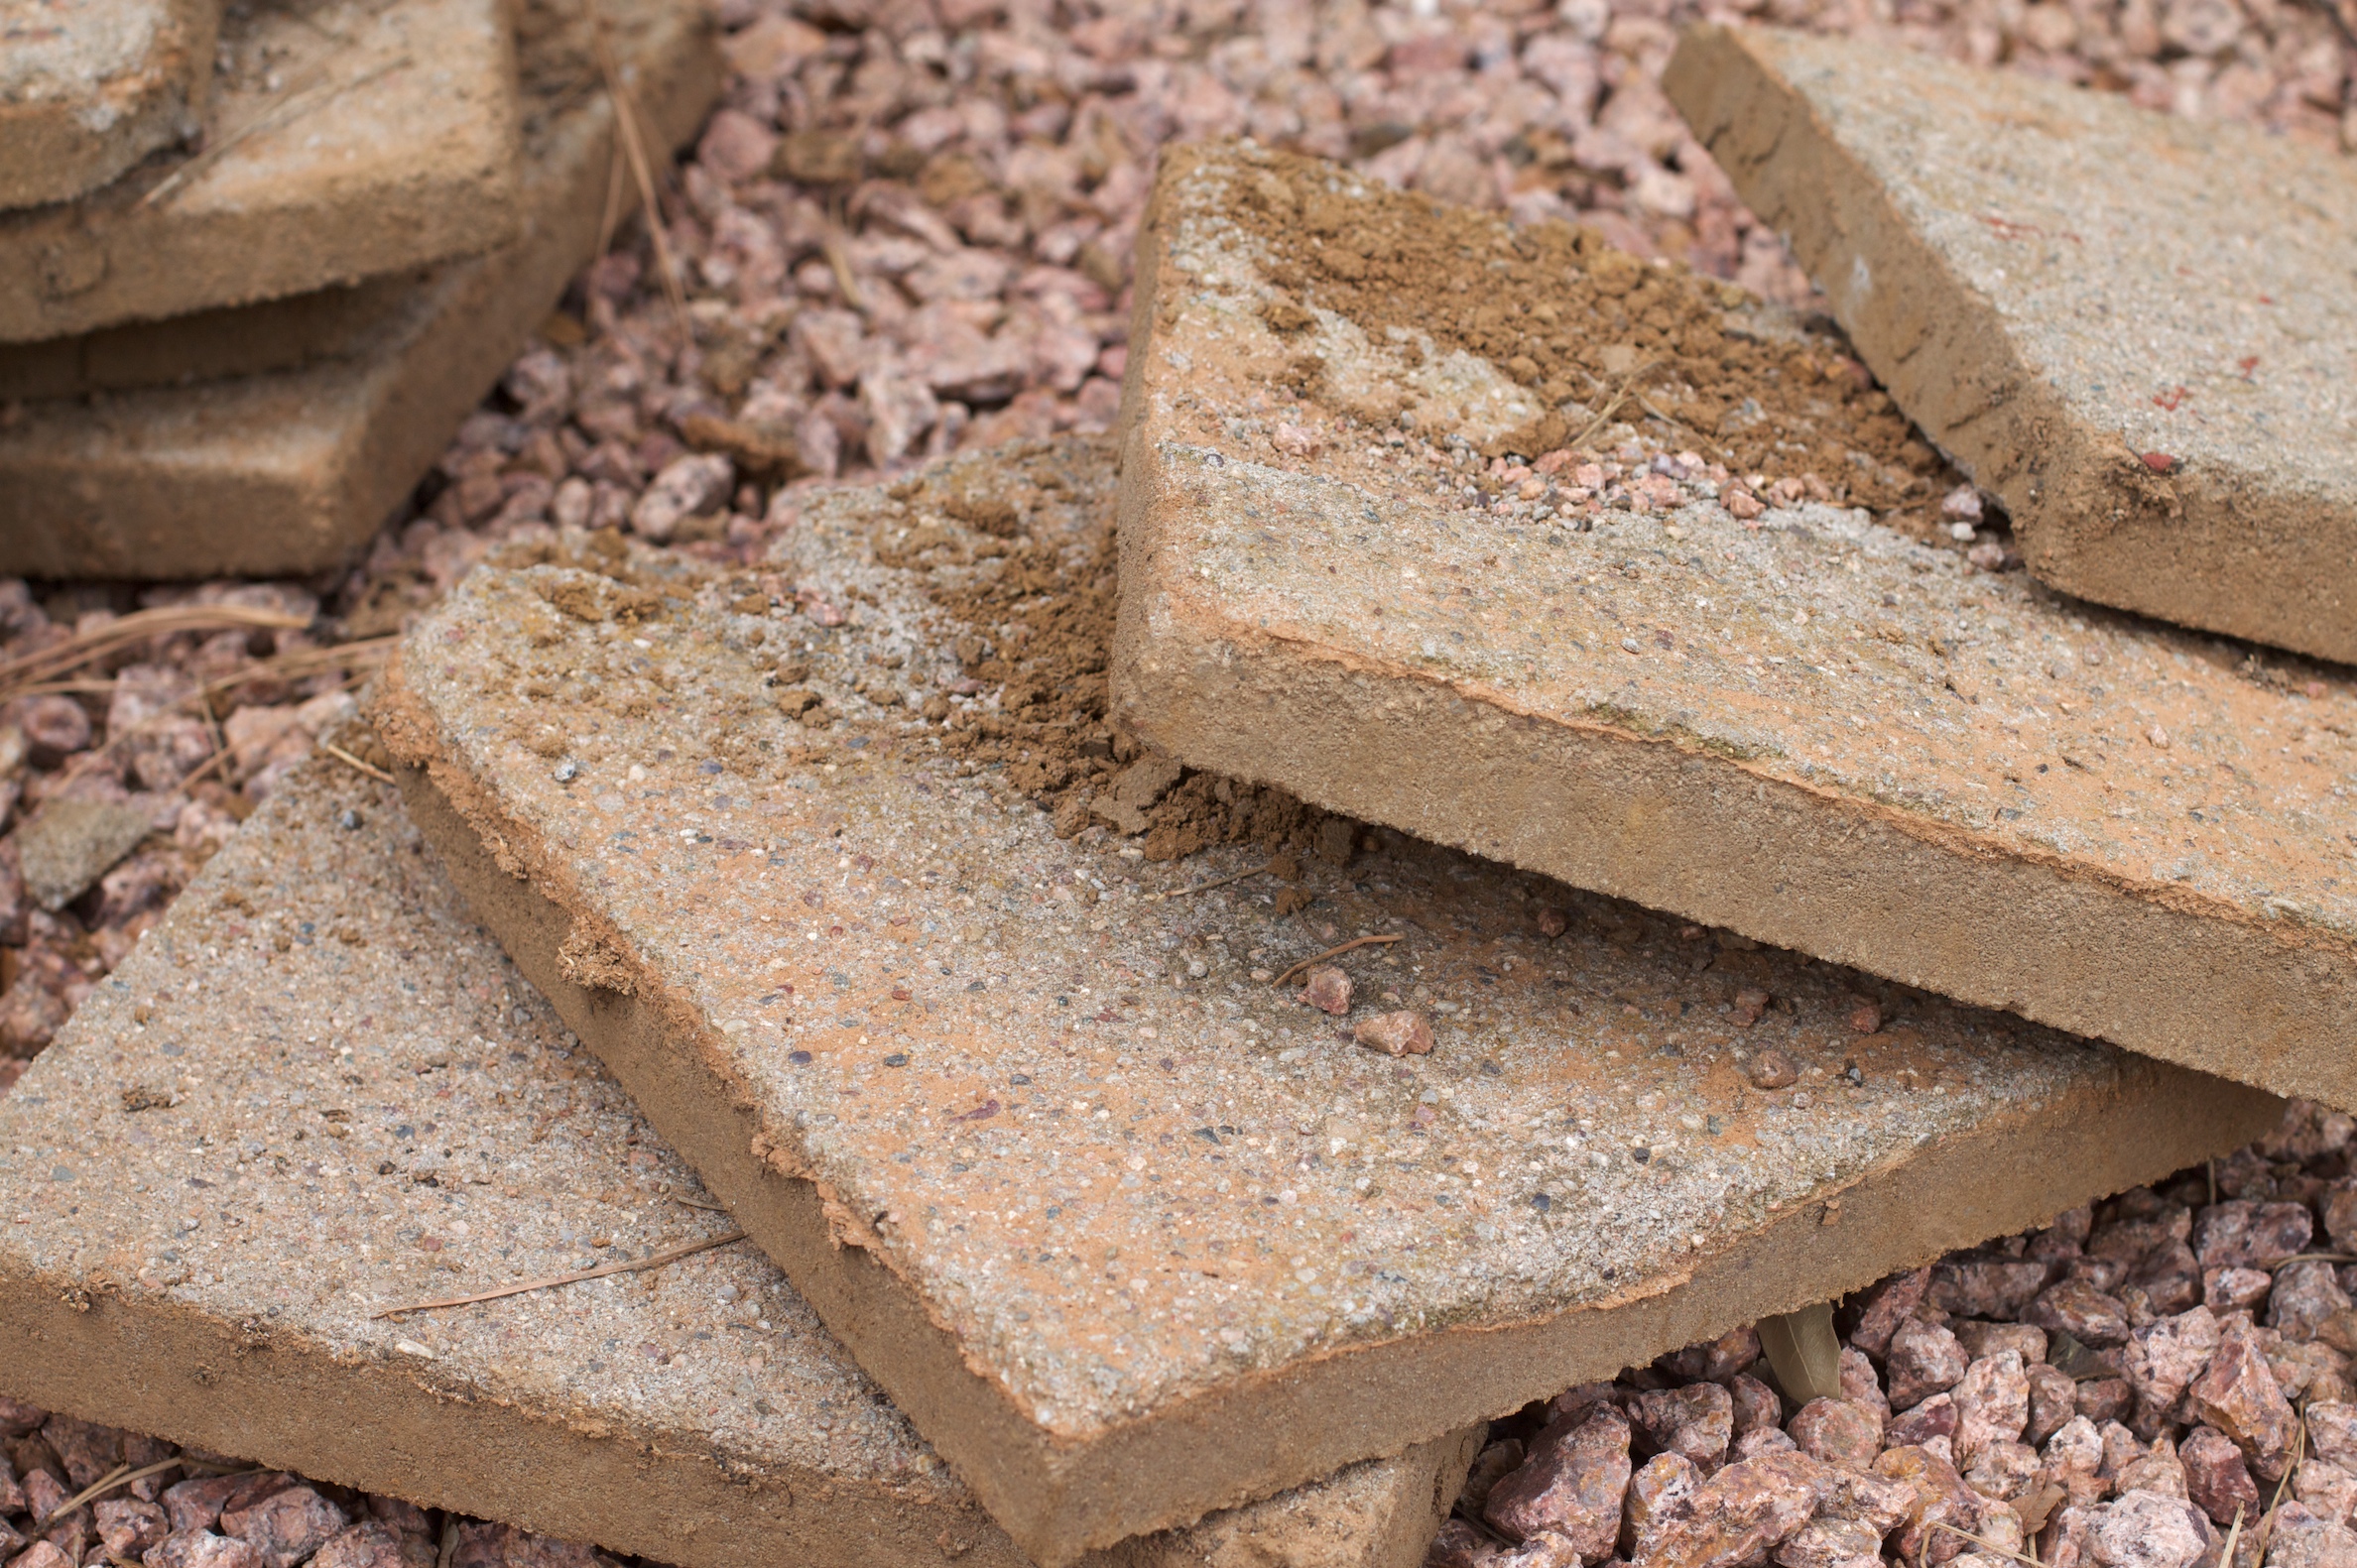
rock, wood, soil, brick, material, rubble, granite, brickwork, grass family